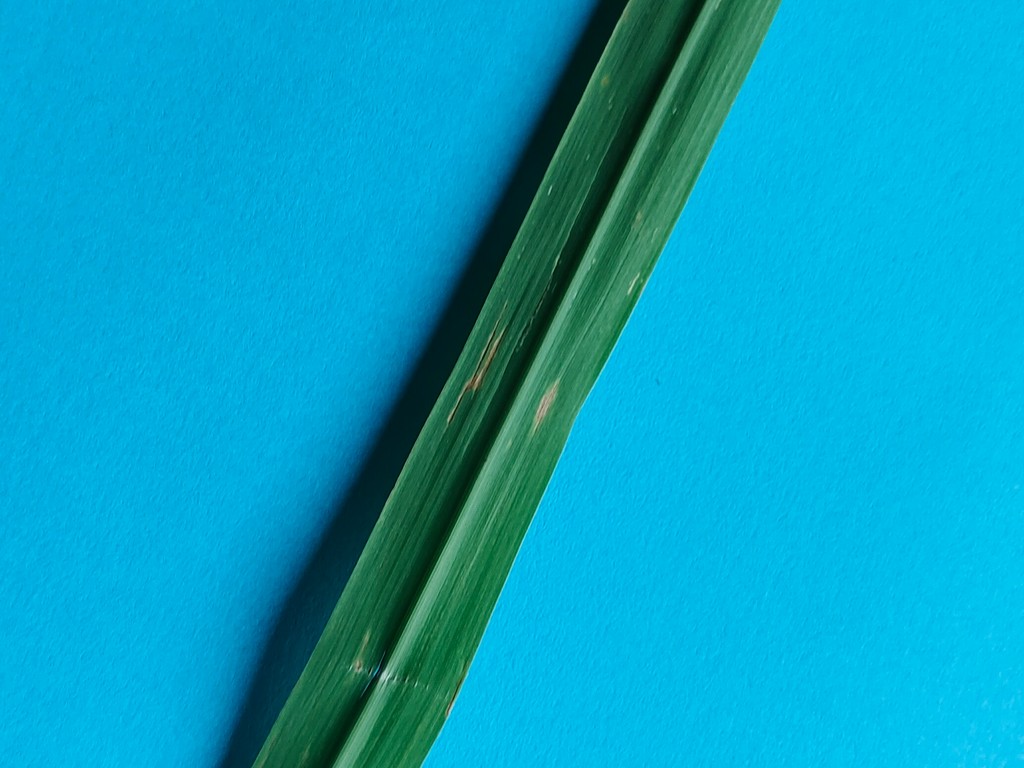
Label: Unhealthy